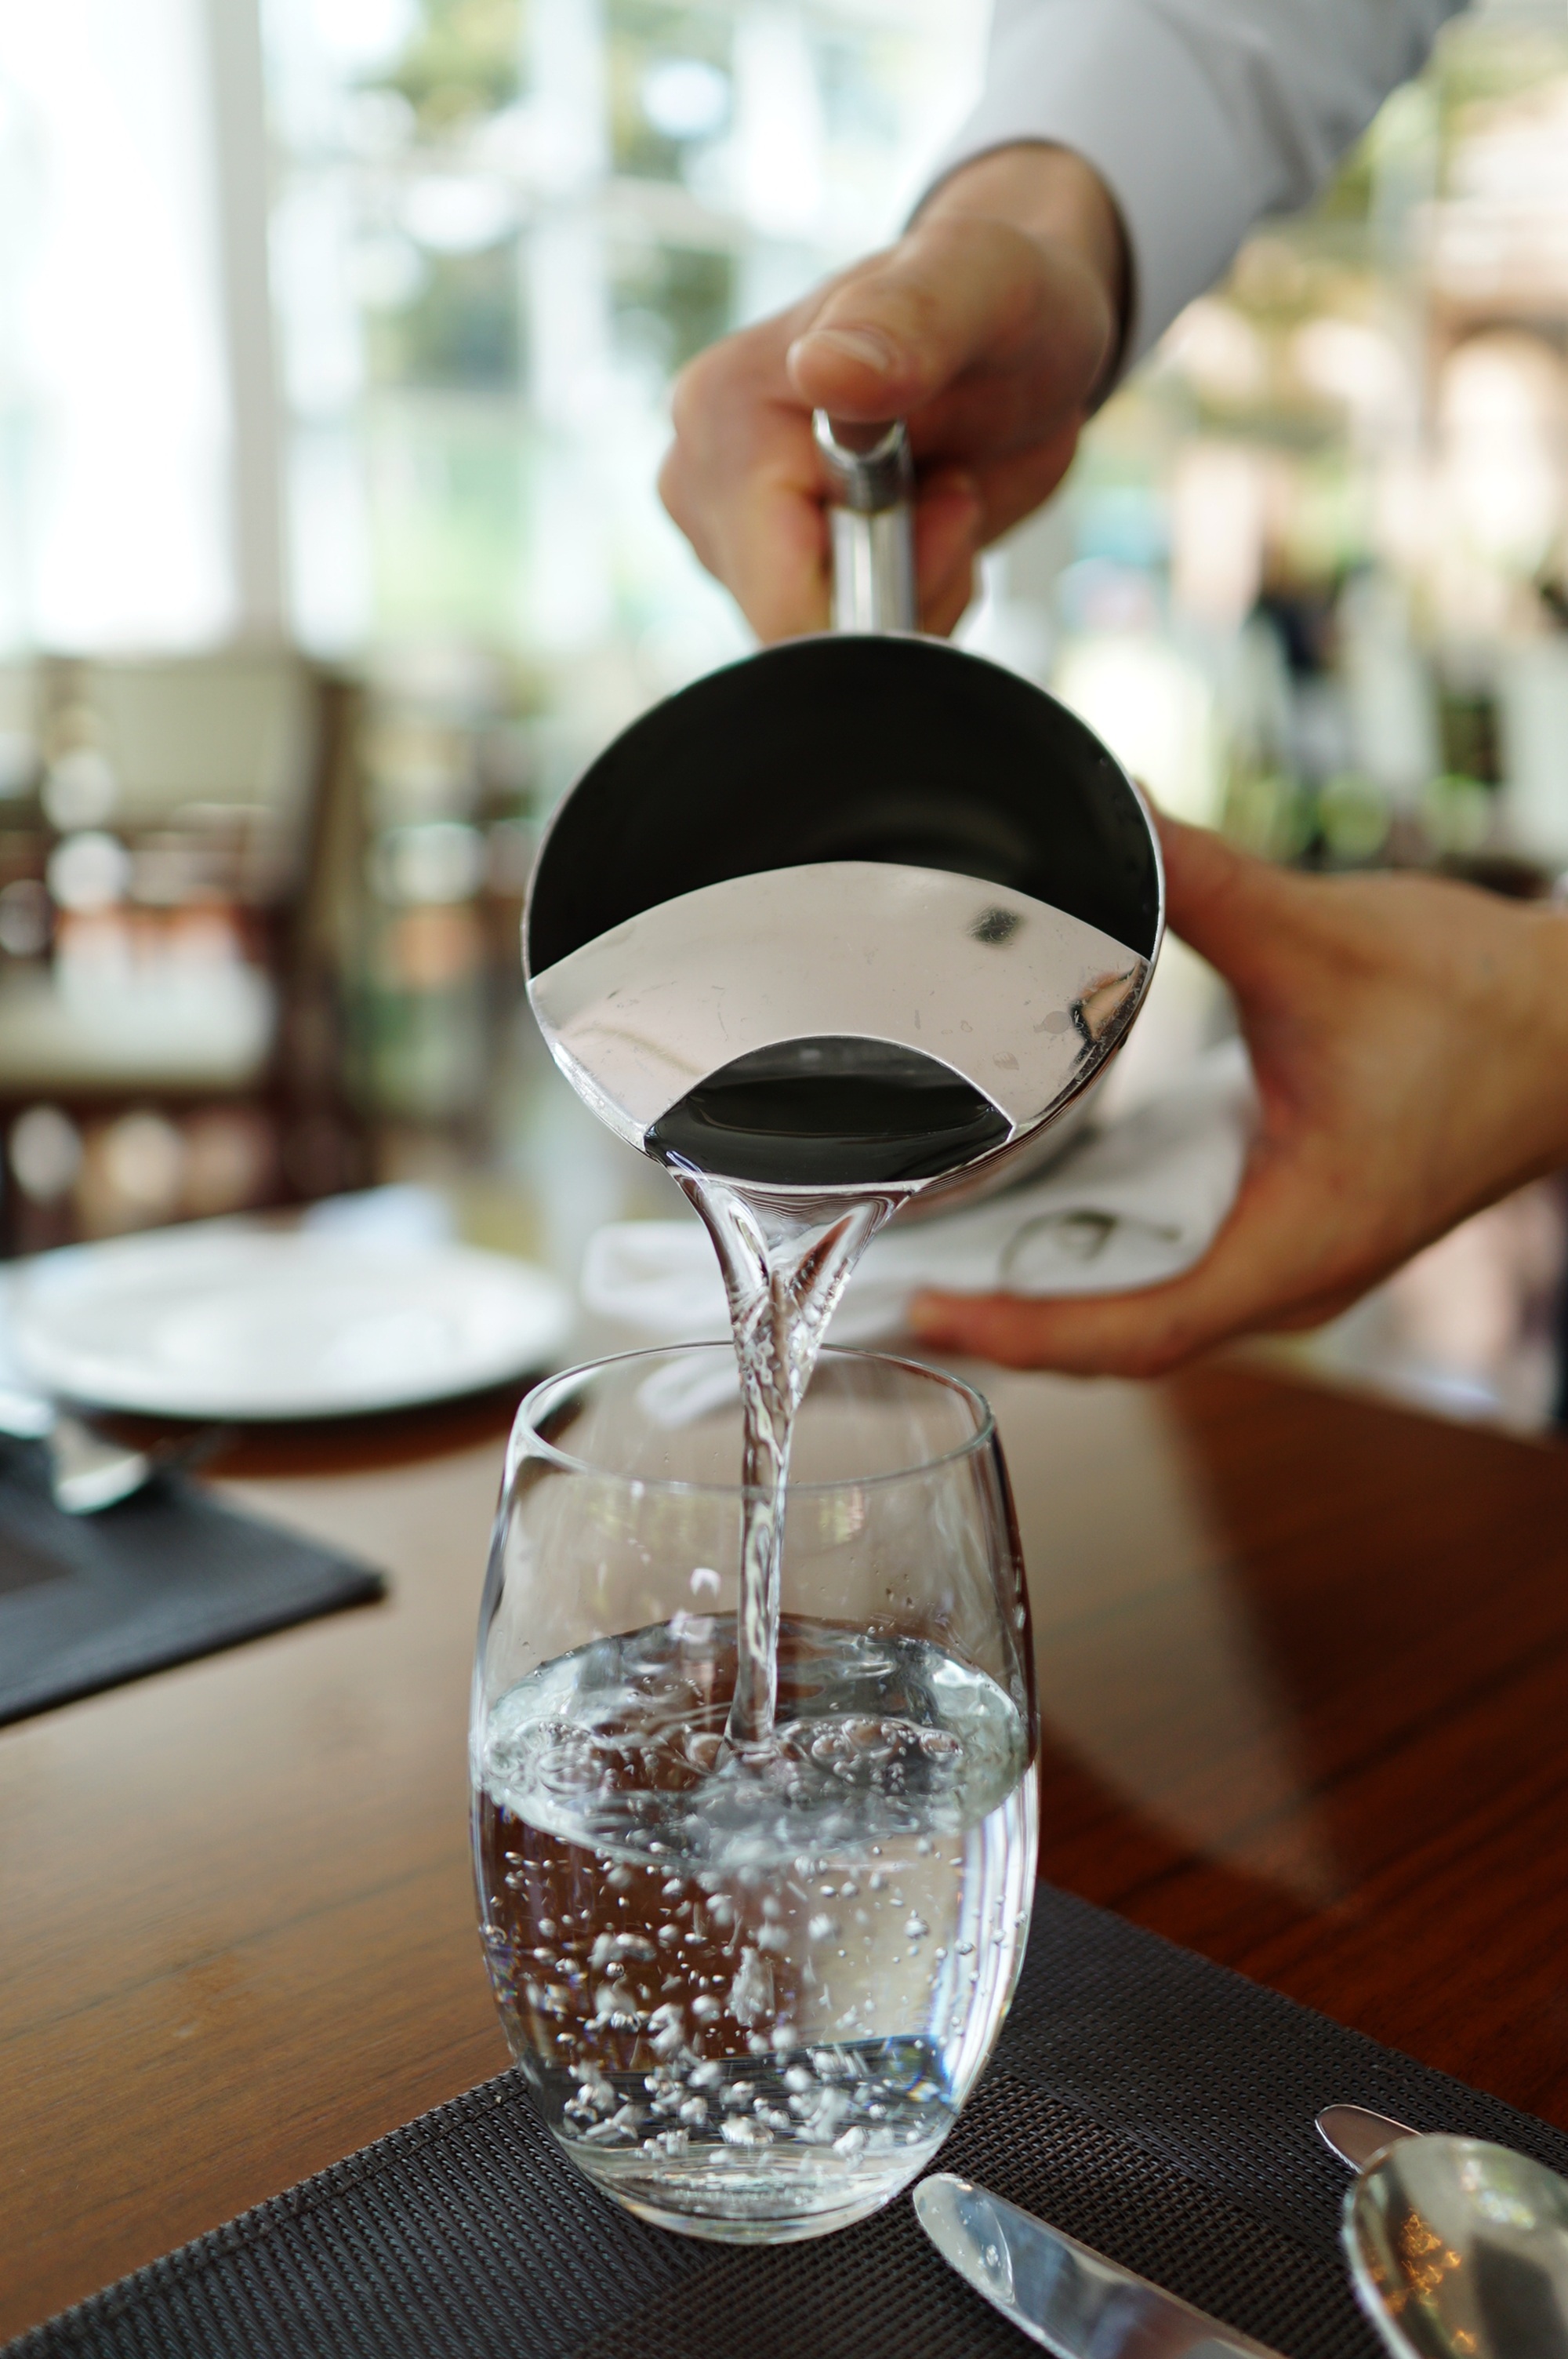
water, cafe, glass, restaurant, drink, cool, thirst, liqueur, service, sense, tapi rouge, cool water, distilled beverage